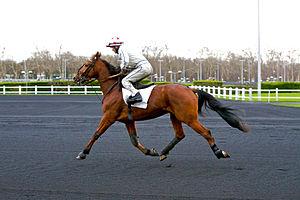
Le trotteur français est une race chevaline issue des anciennes races de chevaux carrossiers normands et sélectionnée uniquement pour les courses au trot. Ses origines remontent au début du XIXᵉ siècle en Normandie et sont fortement liées à l'élevage de chevaux anglo-normand. Croisés dans un premier temps avec des trotteurs Norfolk, des Pur-sang anglais et des trotteurs Orlov, le trotteur français ne prend le nom sous lequel on le connaît aujourd'hui qu'à partir de 1922. Plus récemment, il a fortement subi l'influence positive du standardbred américain, avec lequel il a été croisé à partir de la fin des années 1970. Sans standard fixe, c'est un cheval qui, néanmoins, se caractérise par un modèle compact, avec une arrière-main très développée, un sternum proéminent et une tête rectiligne, voire légèrement busquée. L'élevage de la race est concentré en Basse-Normandie et est plutôt représenté par de petits éleveurs ne possédant qu'une ou deux juments. Élevé et sélectionné pour les courses au trot, il peut également devenir un excellent cheval de loisir et de compétition s'il est amené à être réformé.